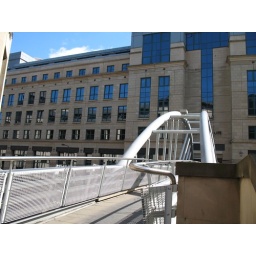
this is a bridge over a busy road, leading to the Standard Life building